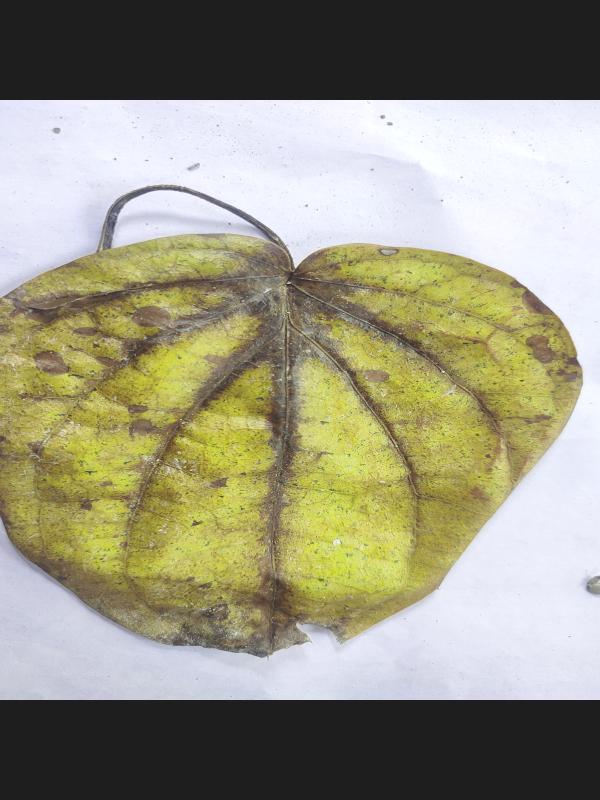
Label: Dried_Leaf